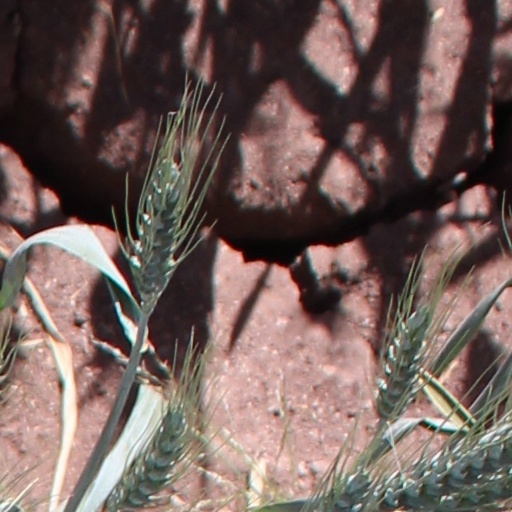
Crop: wheat